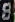
Number: 8